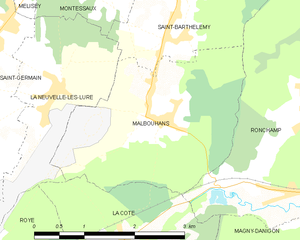
Carte des communes françaises
Malbouhans est une commune française située dans le département de la Haute-Saône, en région Bourgogne-Franche-Comté.